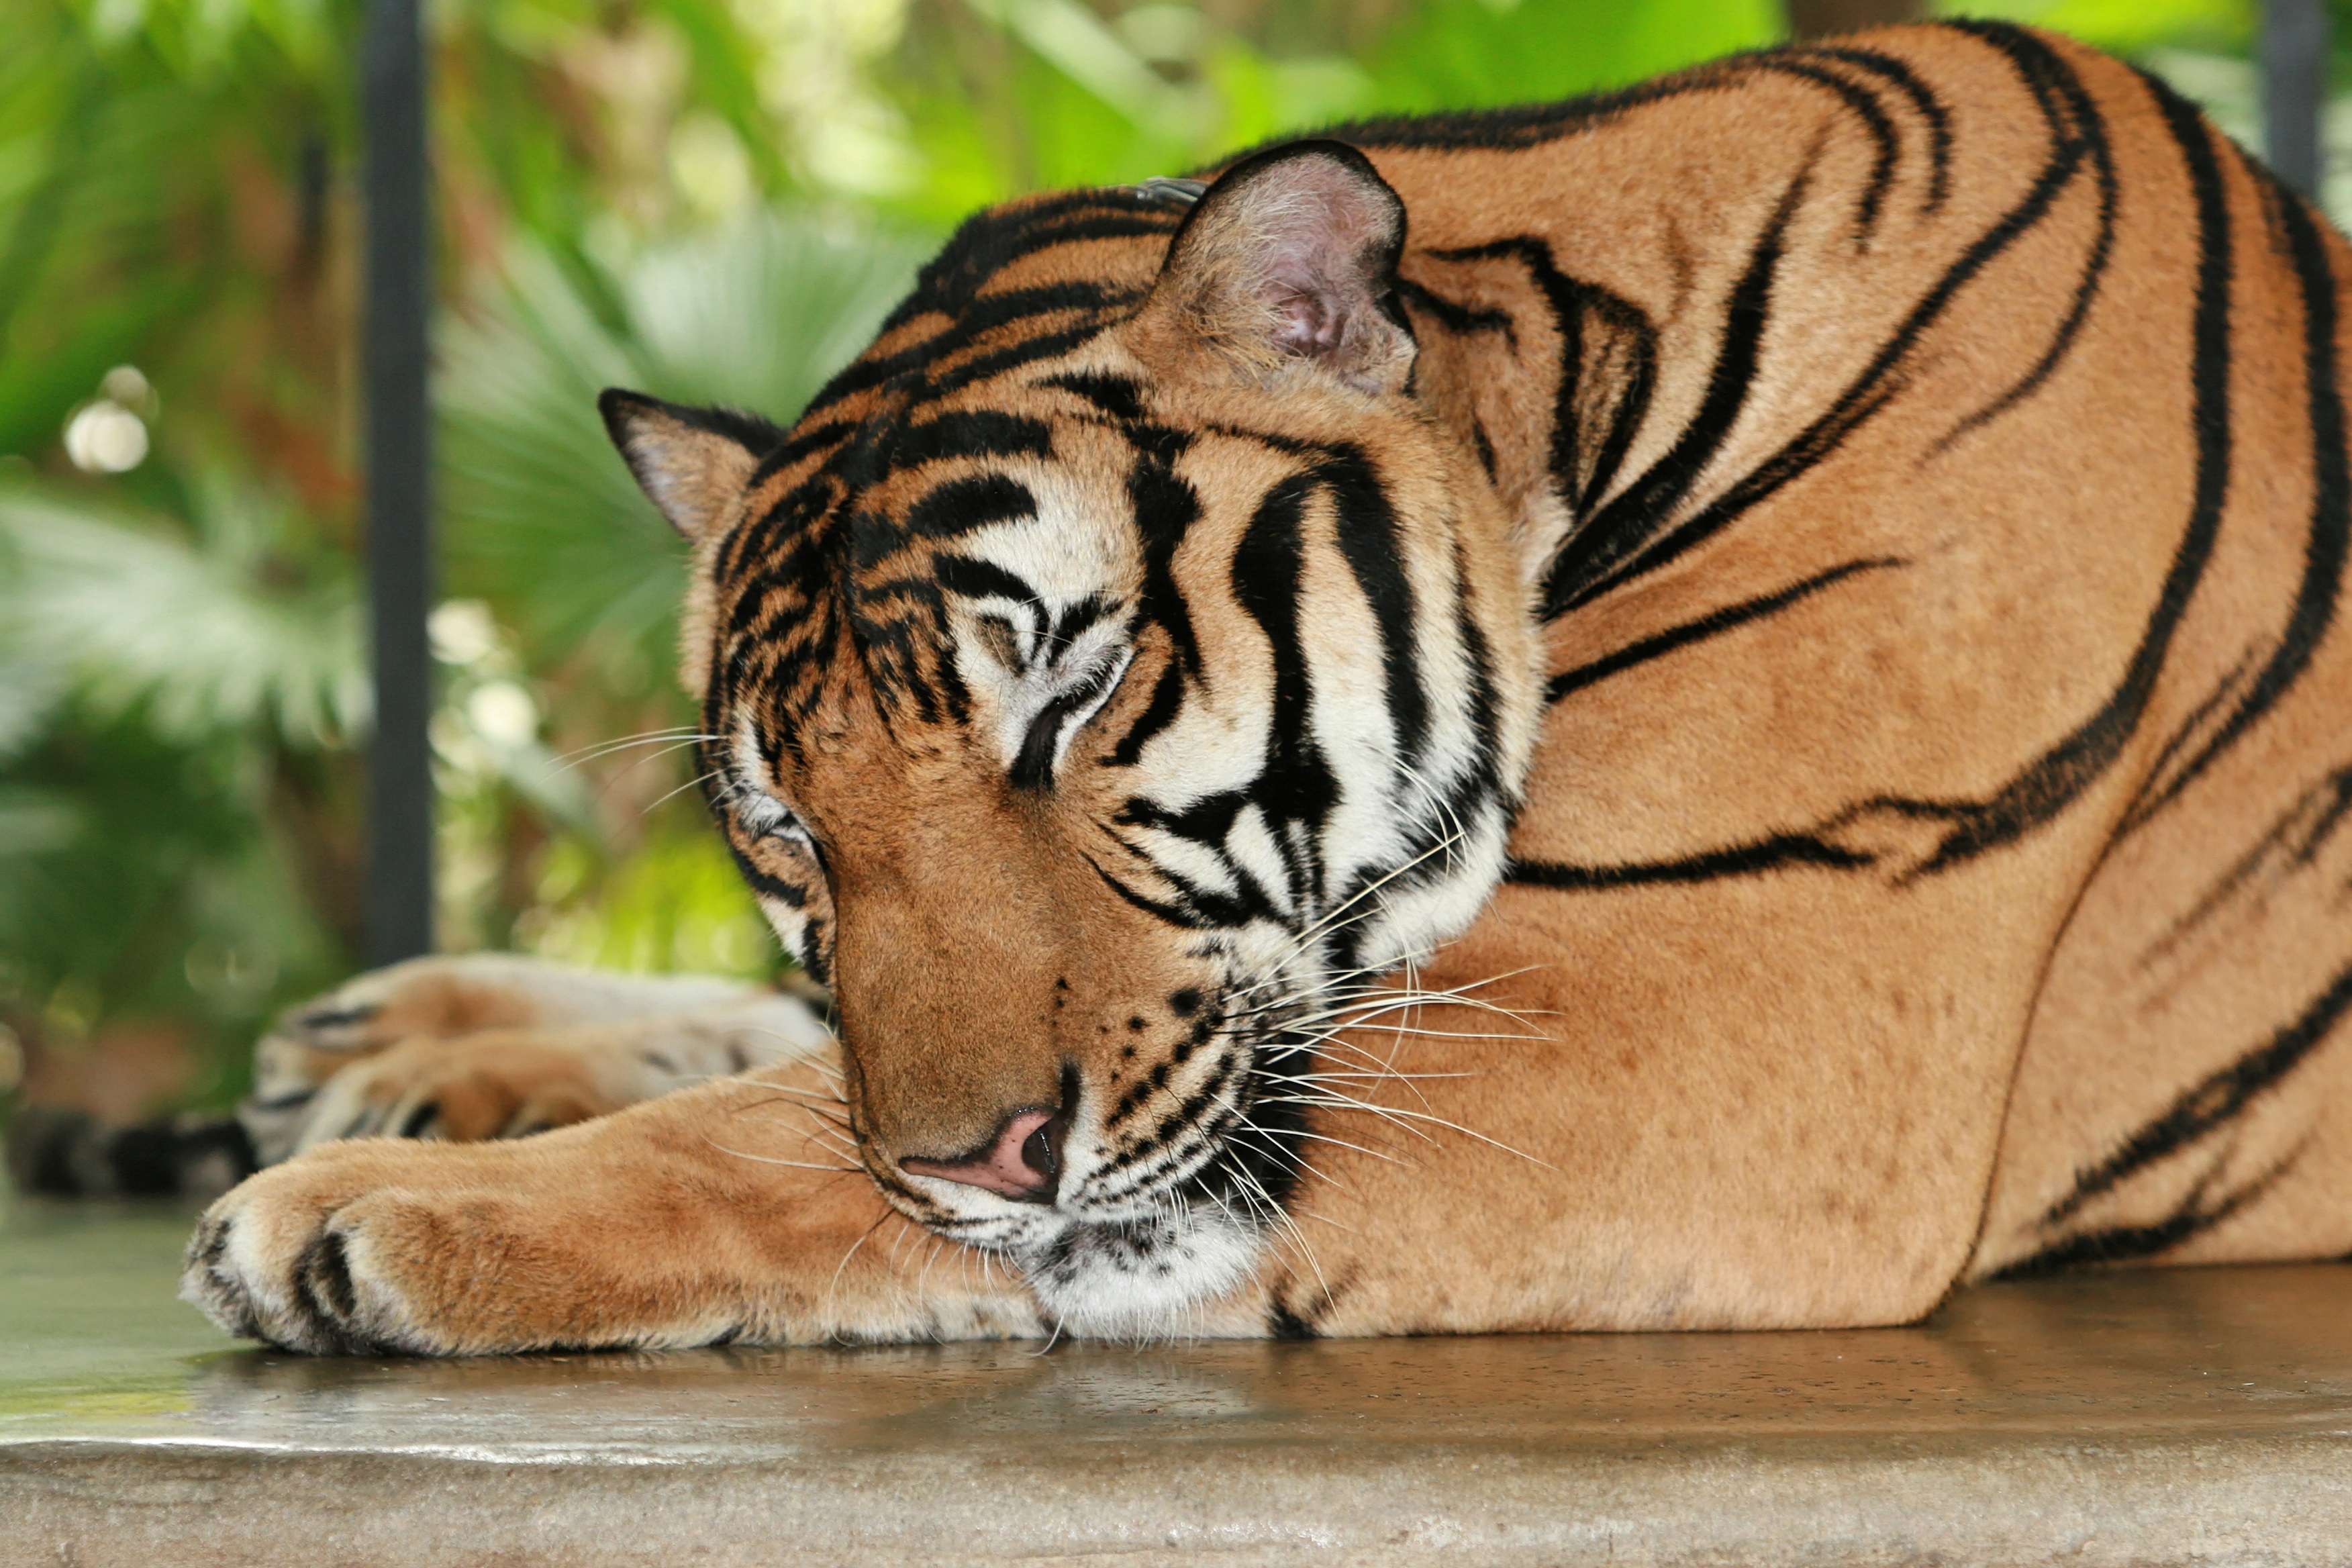
wildlife, zoo, africa, mammal, fauna, close up, whiskers, tiger, stripes, vertebrate, big cats, cat like mammal